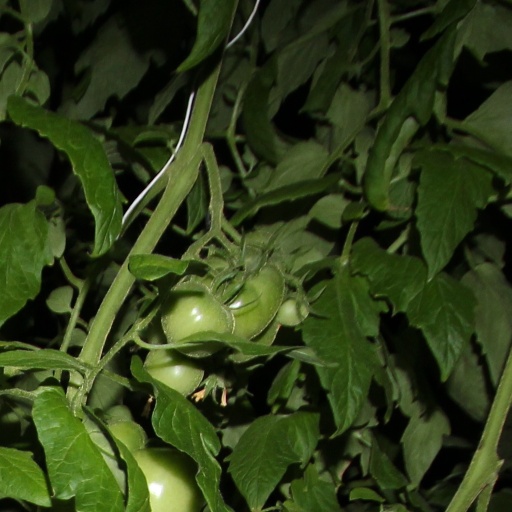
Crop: tomato